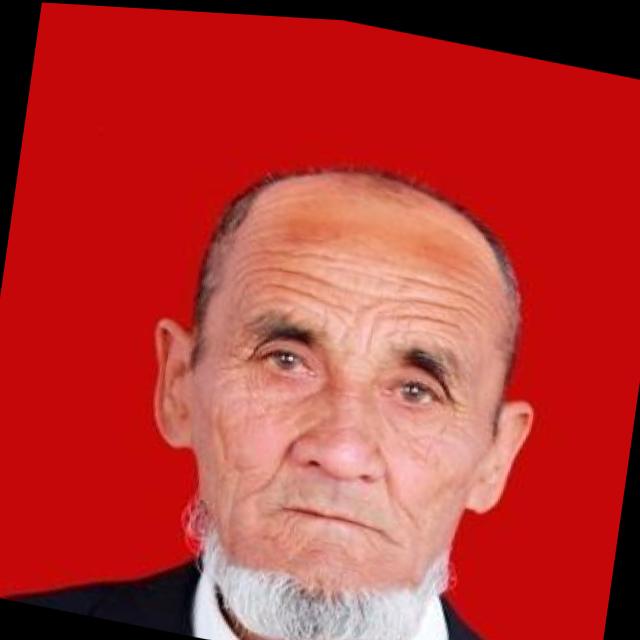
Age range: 65+